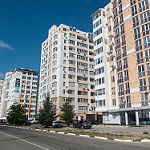
Label: non_damage_buildings_street